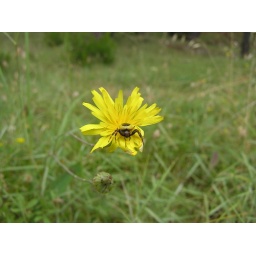
Yellow and black spider on yellow flower in Hvar Croatia